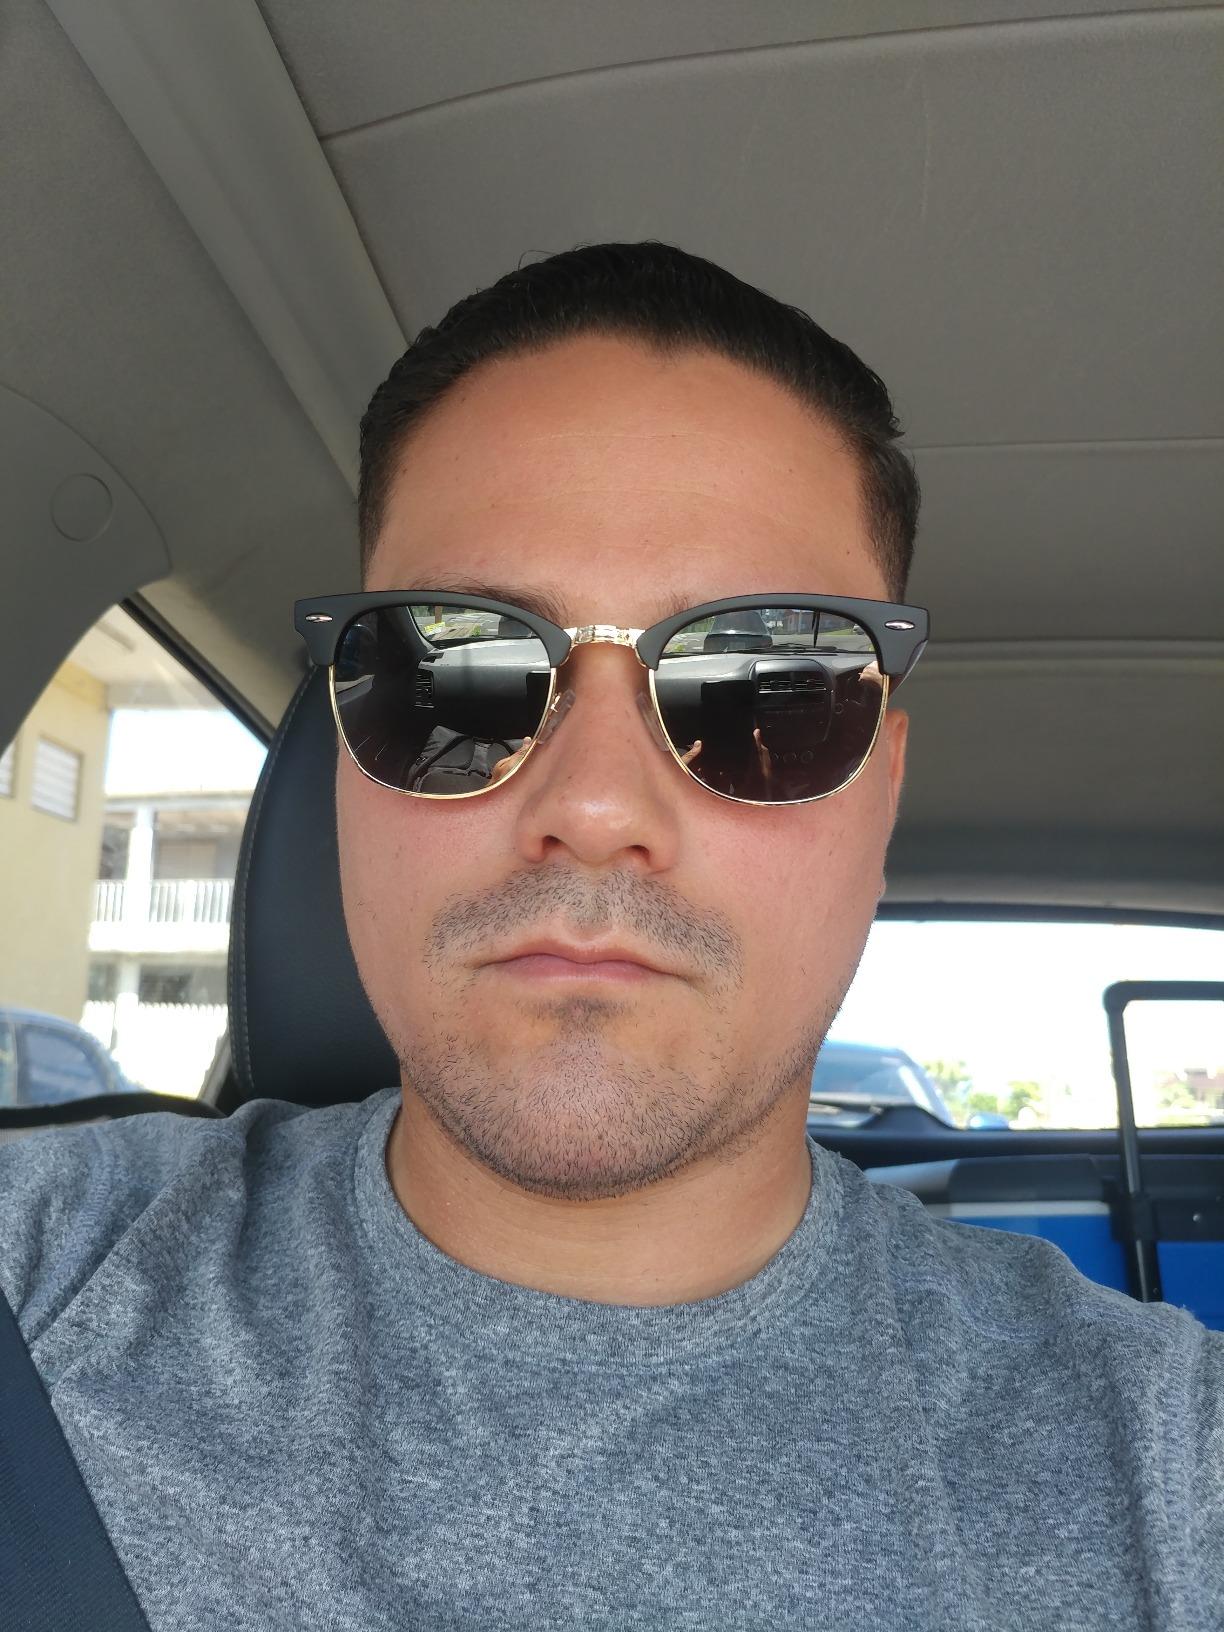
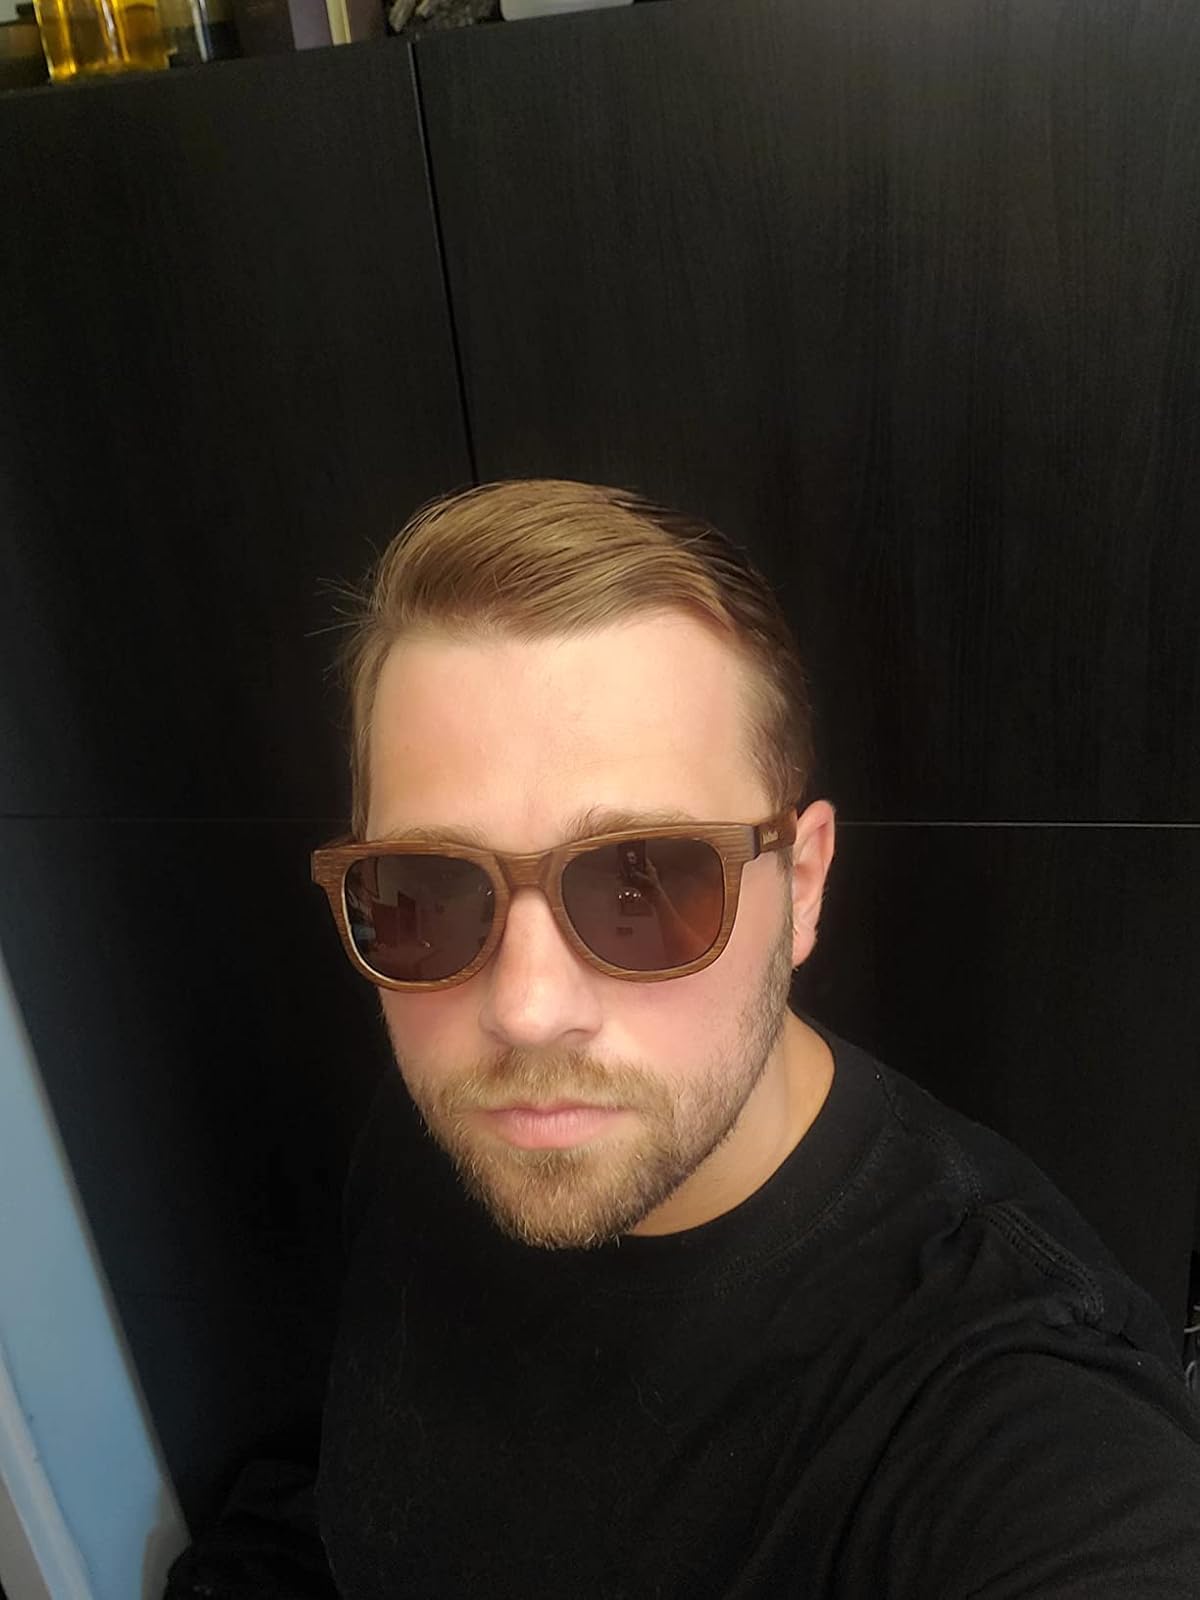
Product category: accessories_sunglasses
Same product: no